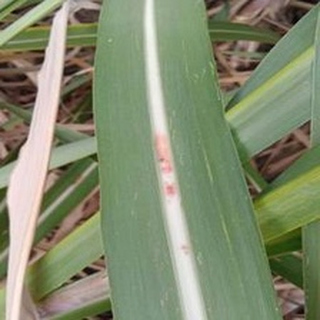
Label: sugarcane_red_rot